Wandsworth Demons

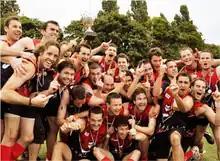
Wandsworth Demons grand final winners

As the league was formed on the basis of promoting Australian Rules Football overseas, not just as a recreational outlet for itinerant travellers, the rules stipulated that 50% of the team had to be British. The club now fields the highest number of players picked from the London league to represent their country in the Great Britain Bulldogs.